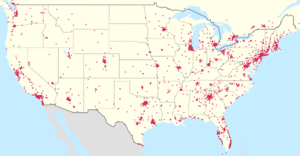
The Home Depot
Kort med Home Depot varehuse i USA, August 2011.
The Home Depot er en amerikansk byggemarkedskæde. The Home Depot driver 2.248 megavarehuse over hele USA, Canada, Mexico og Kina. The Home Depot har hovedsæde i Atlanta Store Support Center i Cobb County, Georgia, Atlanta, desuden er virksomheden børsnoteret på New York Stock Exchange og udgør en del af Dow Jones Industrial Average.